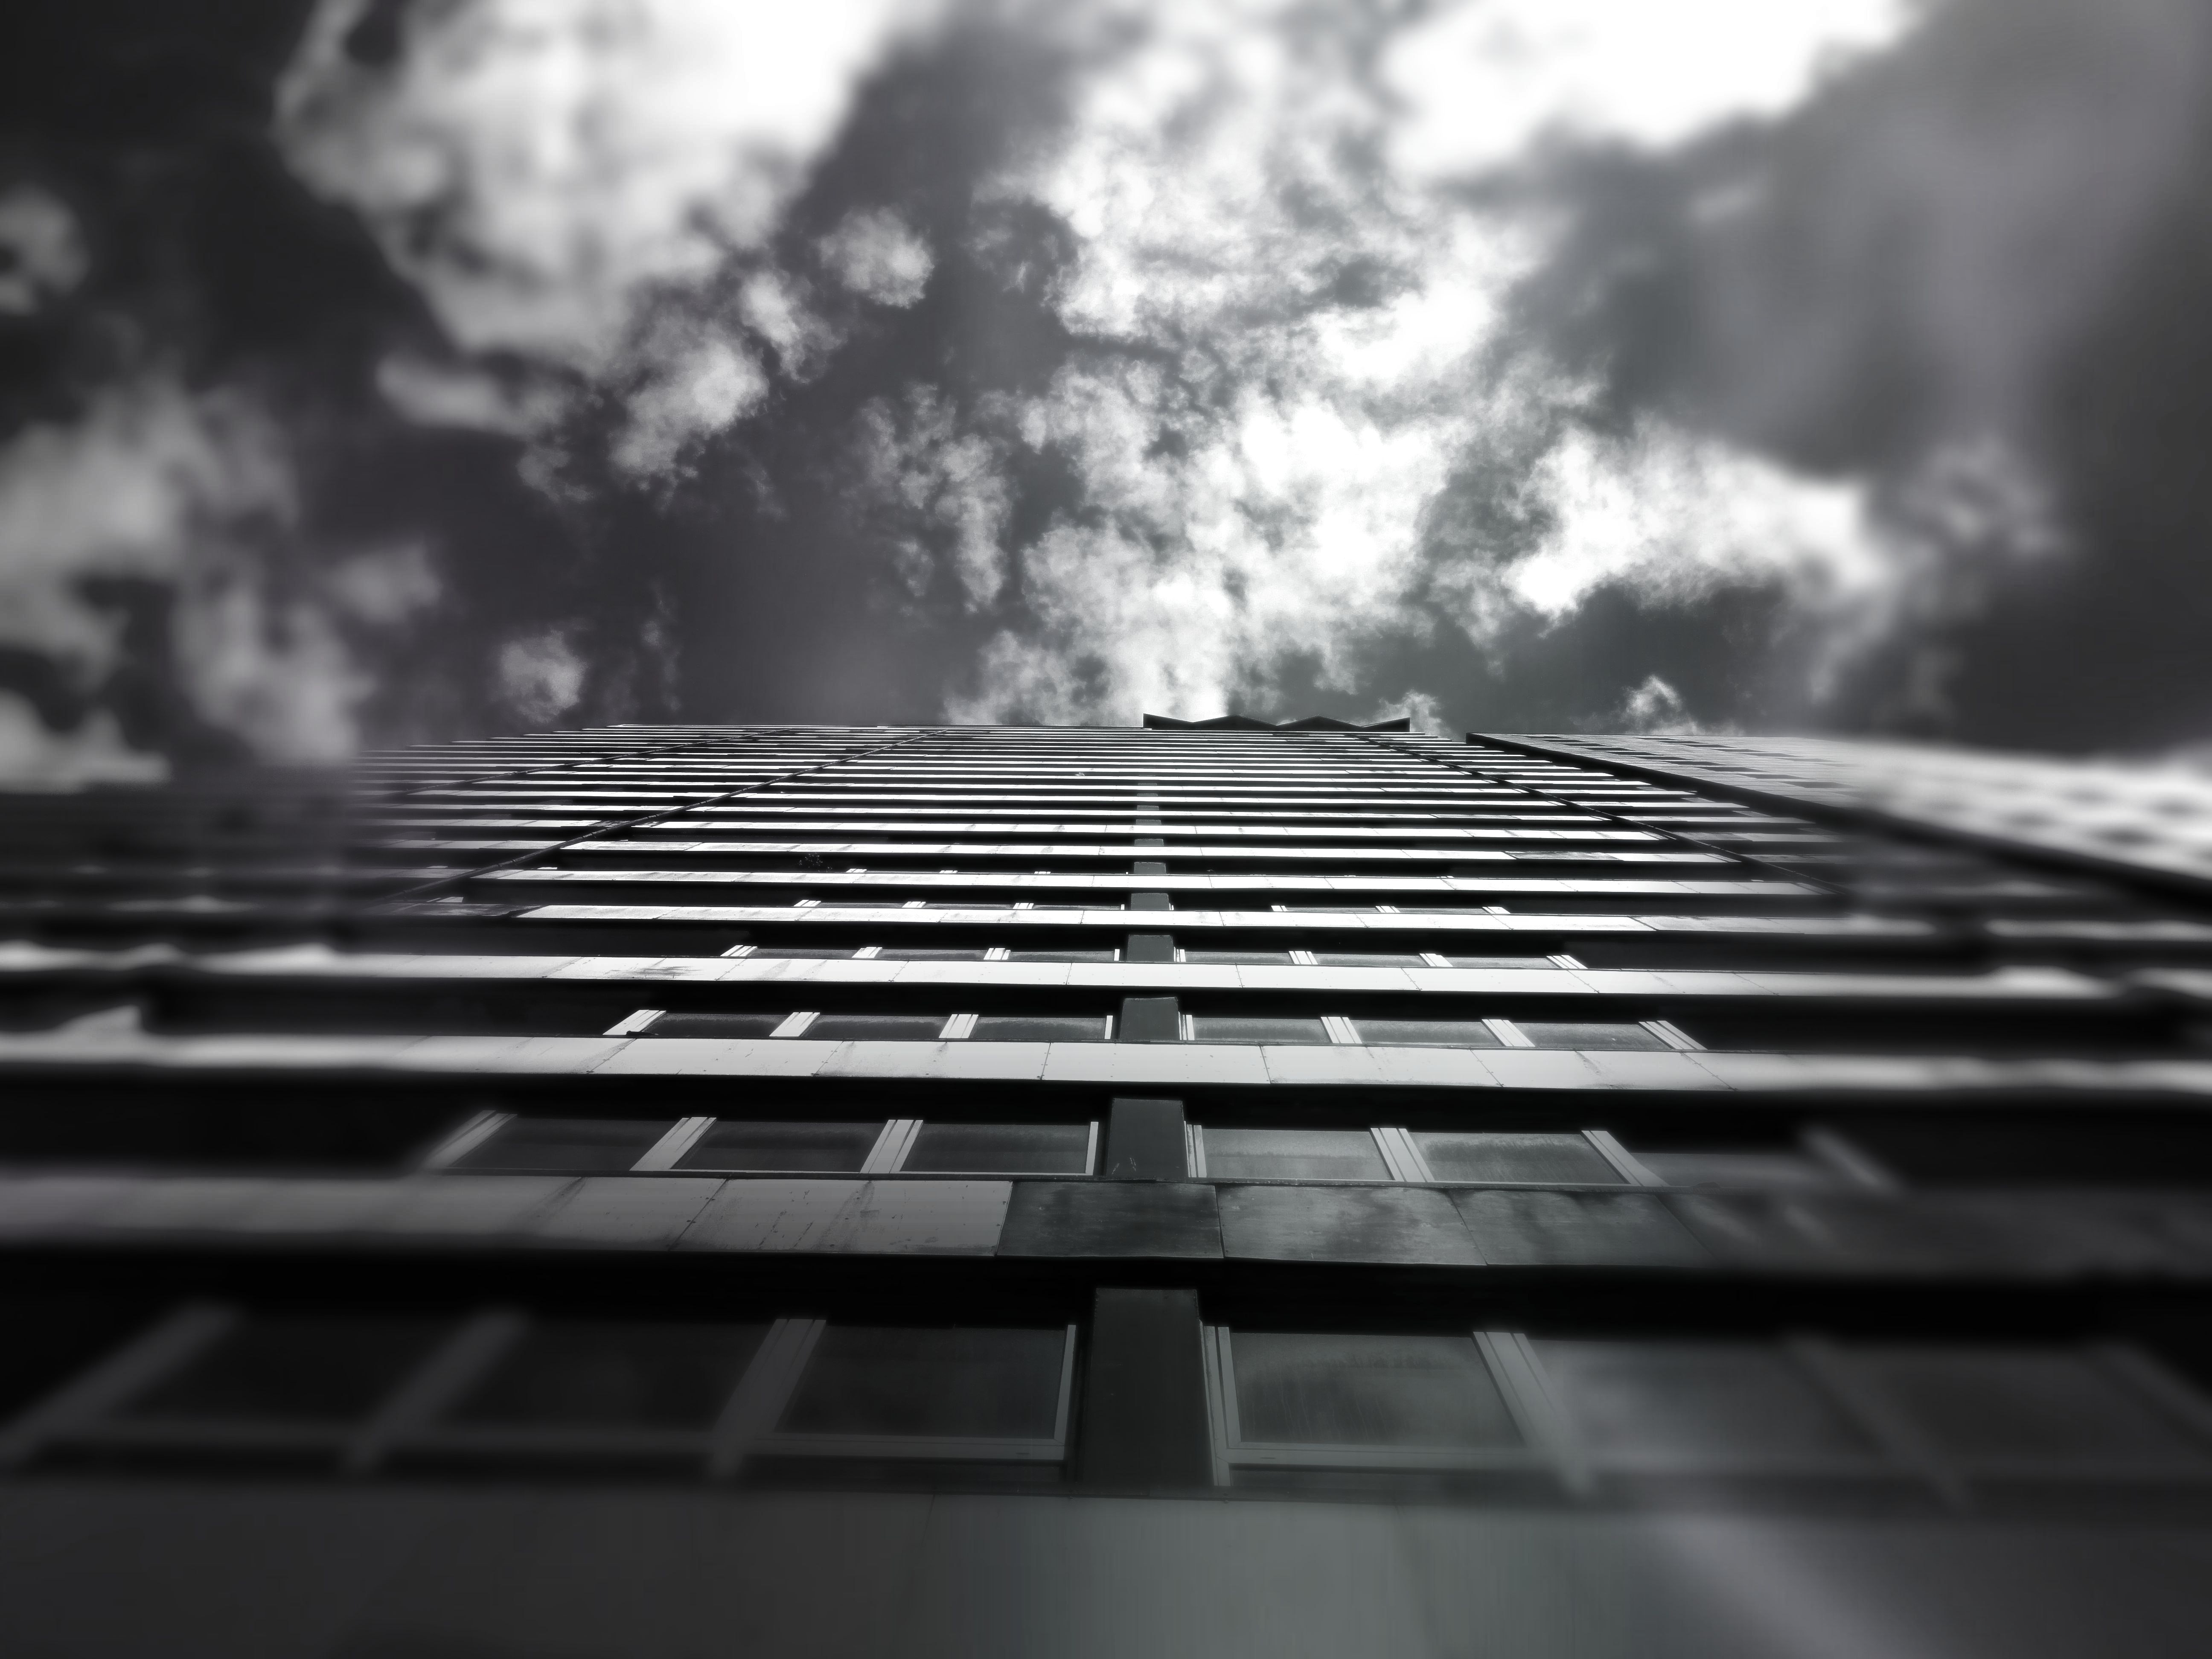
black, white, black and white, sky, monochrome photography, monochrome, line, architecture, cloud, photography, stock photography, metal, steel, parallel, style, stairs, symmetry